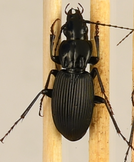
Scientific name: Pterostichus lachrymosus
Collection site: Mountain Lake Biological Station NEON (MLBS), plot MLBS_009